2010 New York Yankees season

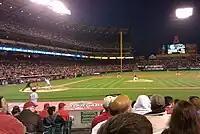
Nick Swisher bats against the Angels whilst Brett Gardner waits on deck.

With the series win in Oakland clinched, the club matched the 1926 Yankees' all-time franchise record by winning each of the first five series of the season. Only one other club in team history started with as many as four series wins in a row, the 1922 Yankees. Both of those teams made it to the World Series, although they lost. During this time, the Yankees tied an April record of 12 straight error-less games, from April 7 to 22. On April 22 against the Oakland Athletics the Yankees turned a triple play for the first time since June 3, 1968.